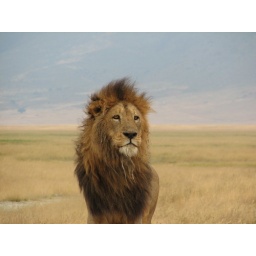
A stunning male lion in the Ngorongoro Crater, Tanzania.